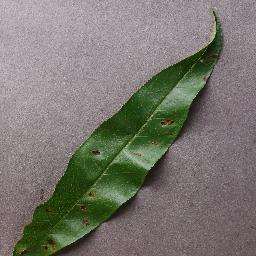
Label: Peach___Bacterial_spot